Alupka

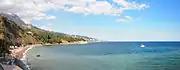
The Black Sea coast at Alupka.

Alupka was first founded as a Greek settlement. The name originates from the Greek word for fox ("Alopex") . After the Greeks, Alupka came under control of the Byzantine Empire. The first written mention of Alupka dates to 960 in a document about the Byzantine Emperor Romanos II. Later on, Alupka was controlled by the Crimean Tatars. After 1783 the city came into possession of Grigori Alexandrovich Potemkin, governor-general of the Novorossiya Krai. In 1798, the city had a population of 211, consisting mainly of farmers.